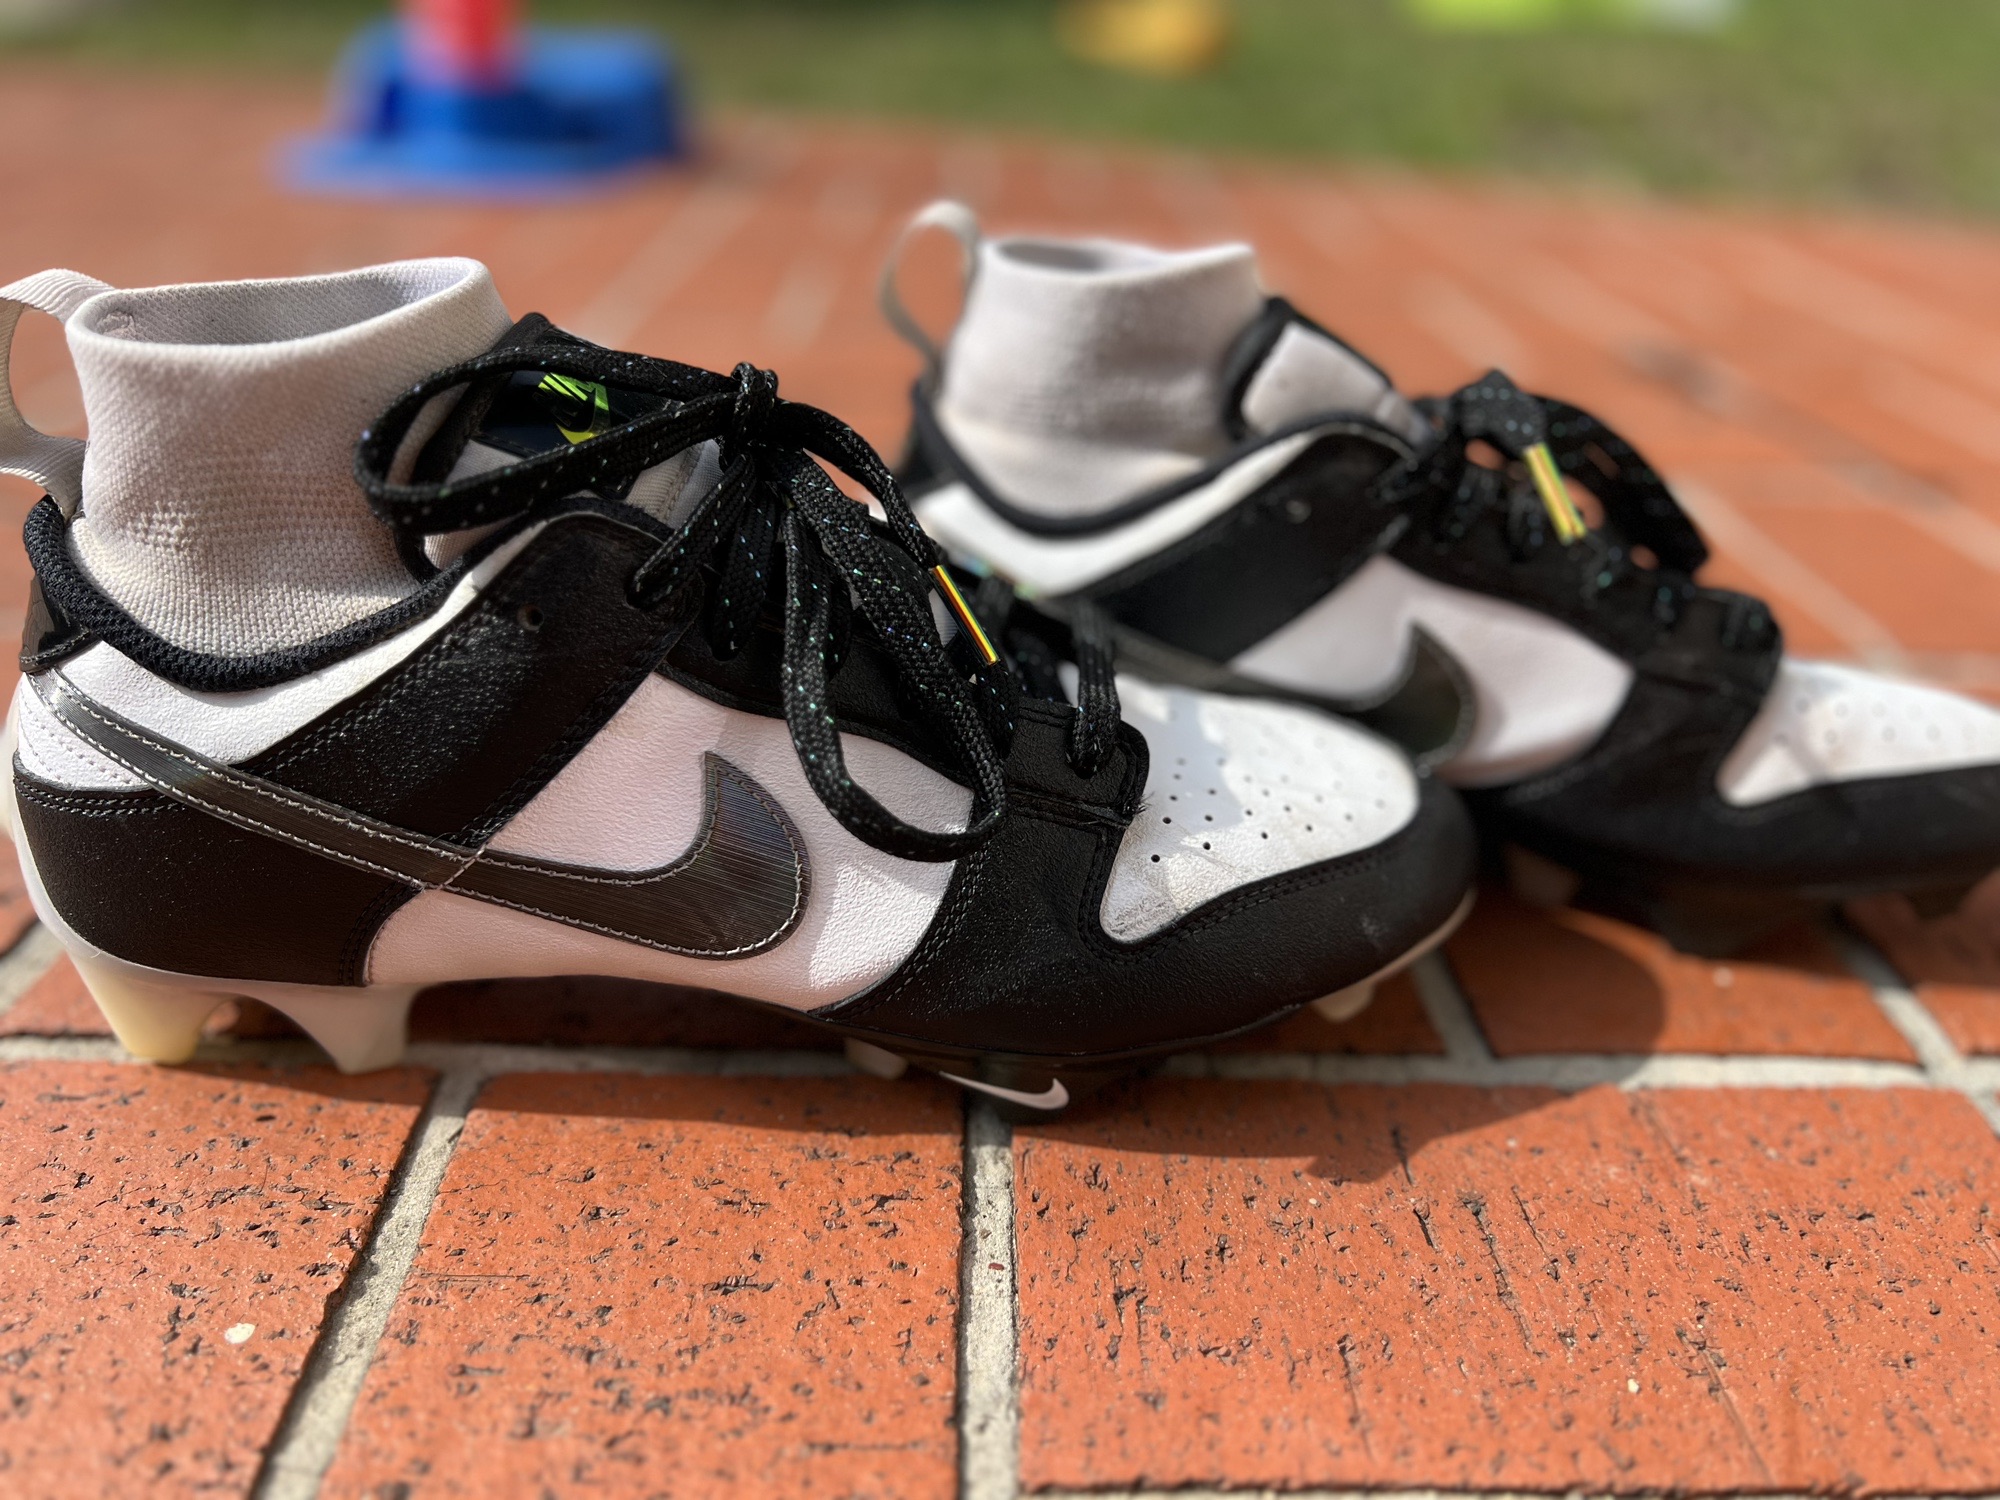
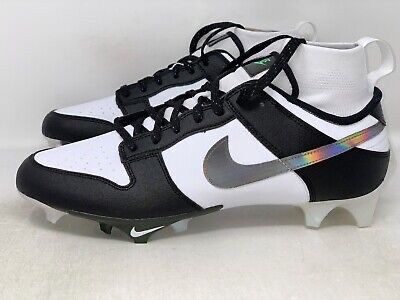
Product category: misc
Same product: yes